The Morning After (1937 song)

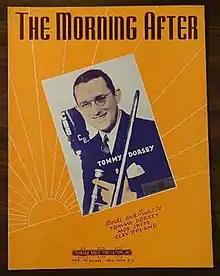
1937 sheet music cover, Standard Music, Inc., New York.

"The Morning After" is a 1937 song composed by Tommy Dorsey, Moe Jaffe, and Clay Boland. Tommy Dorsey and His Orchestra released the song as a Victor 78 single in 1937 with Jack Leonard on vocals.